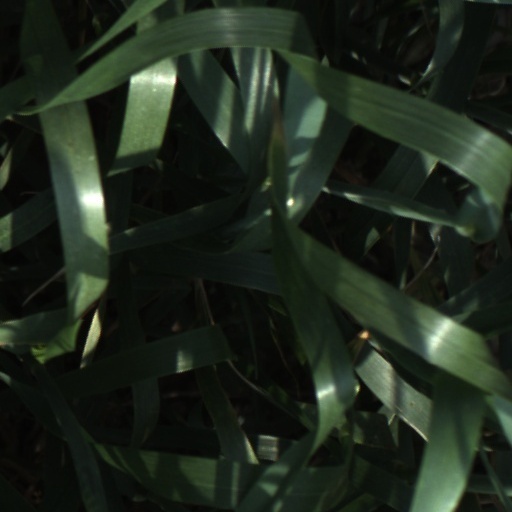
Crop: wheat